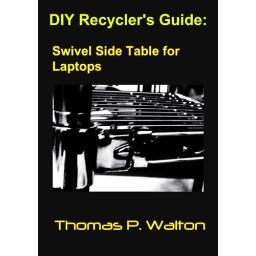
Build a laptop table from simple items and an old chair. No need to sit hunched over a desk.